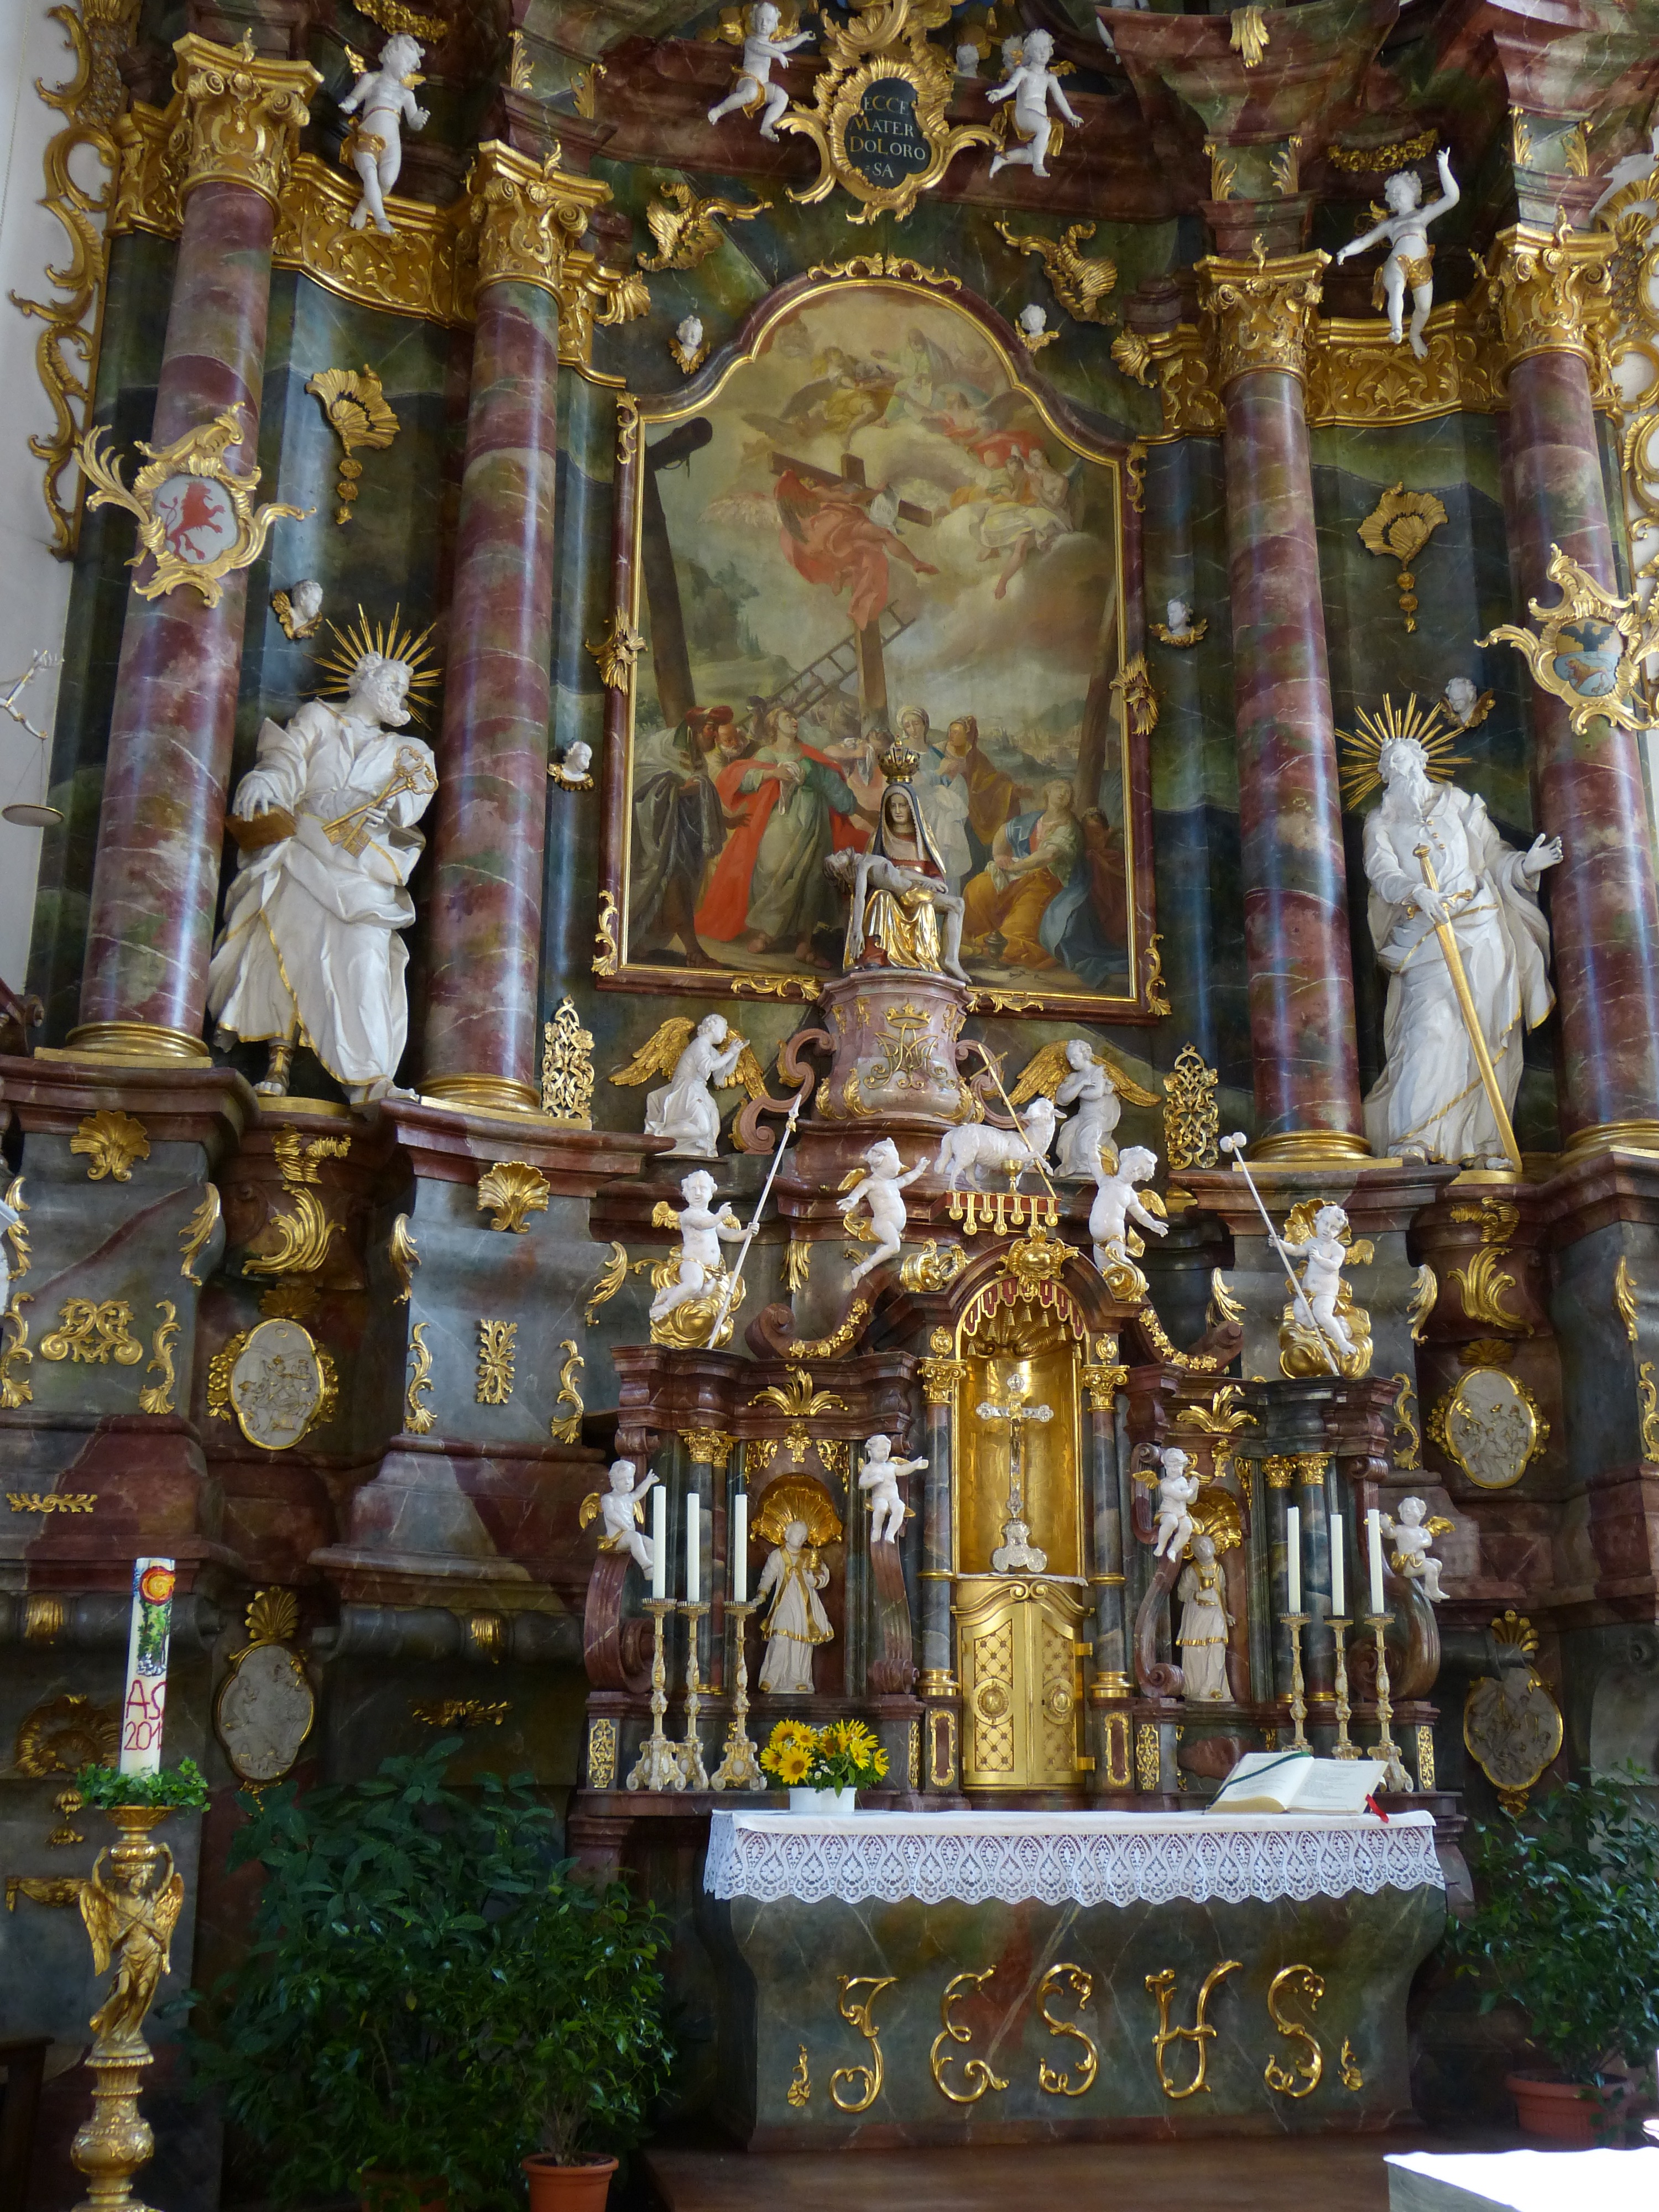
building, church, cathedral, chapel, place of worship, angel, temple, altar, shrine, gilded, baroque